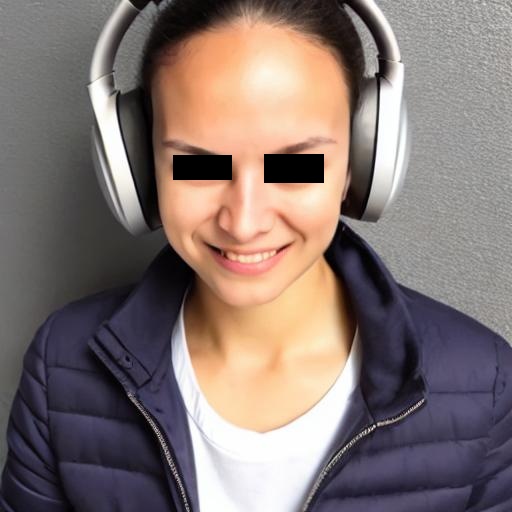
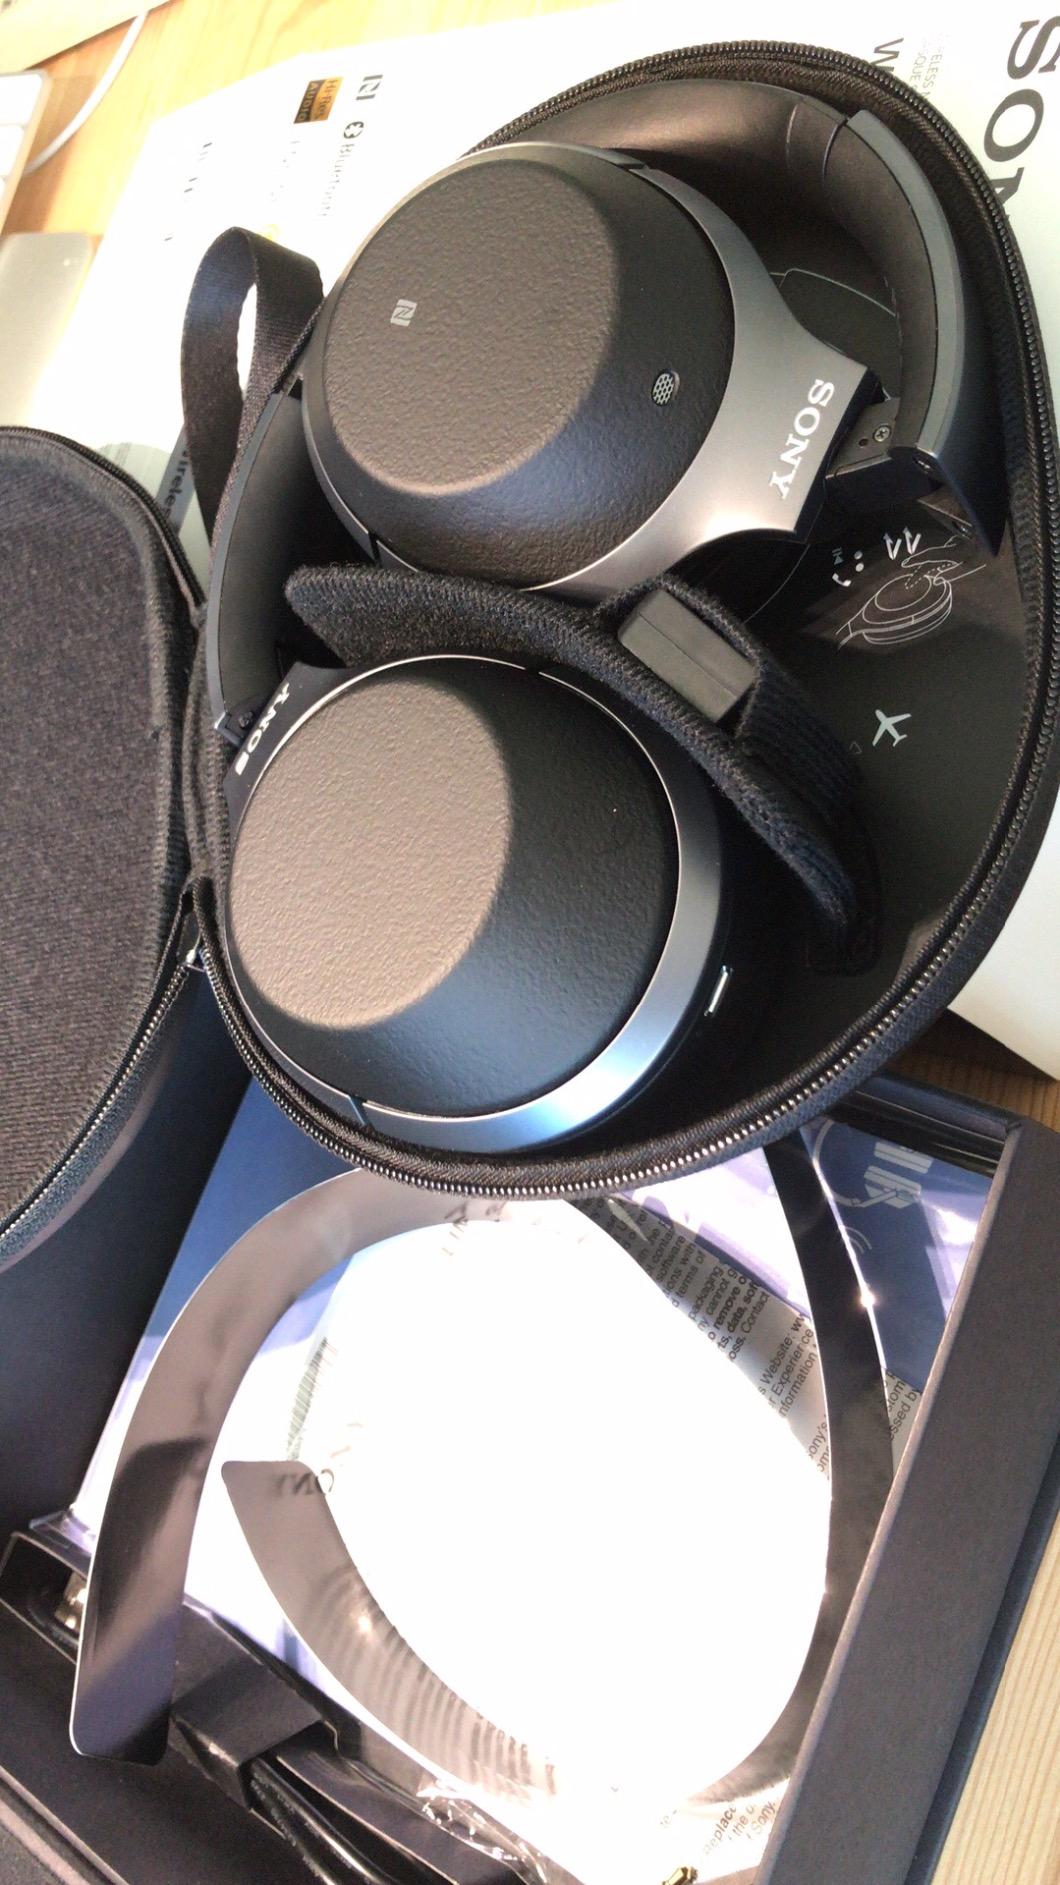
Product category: headphones
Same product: no